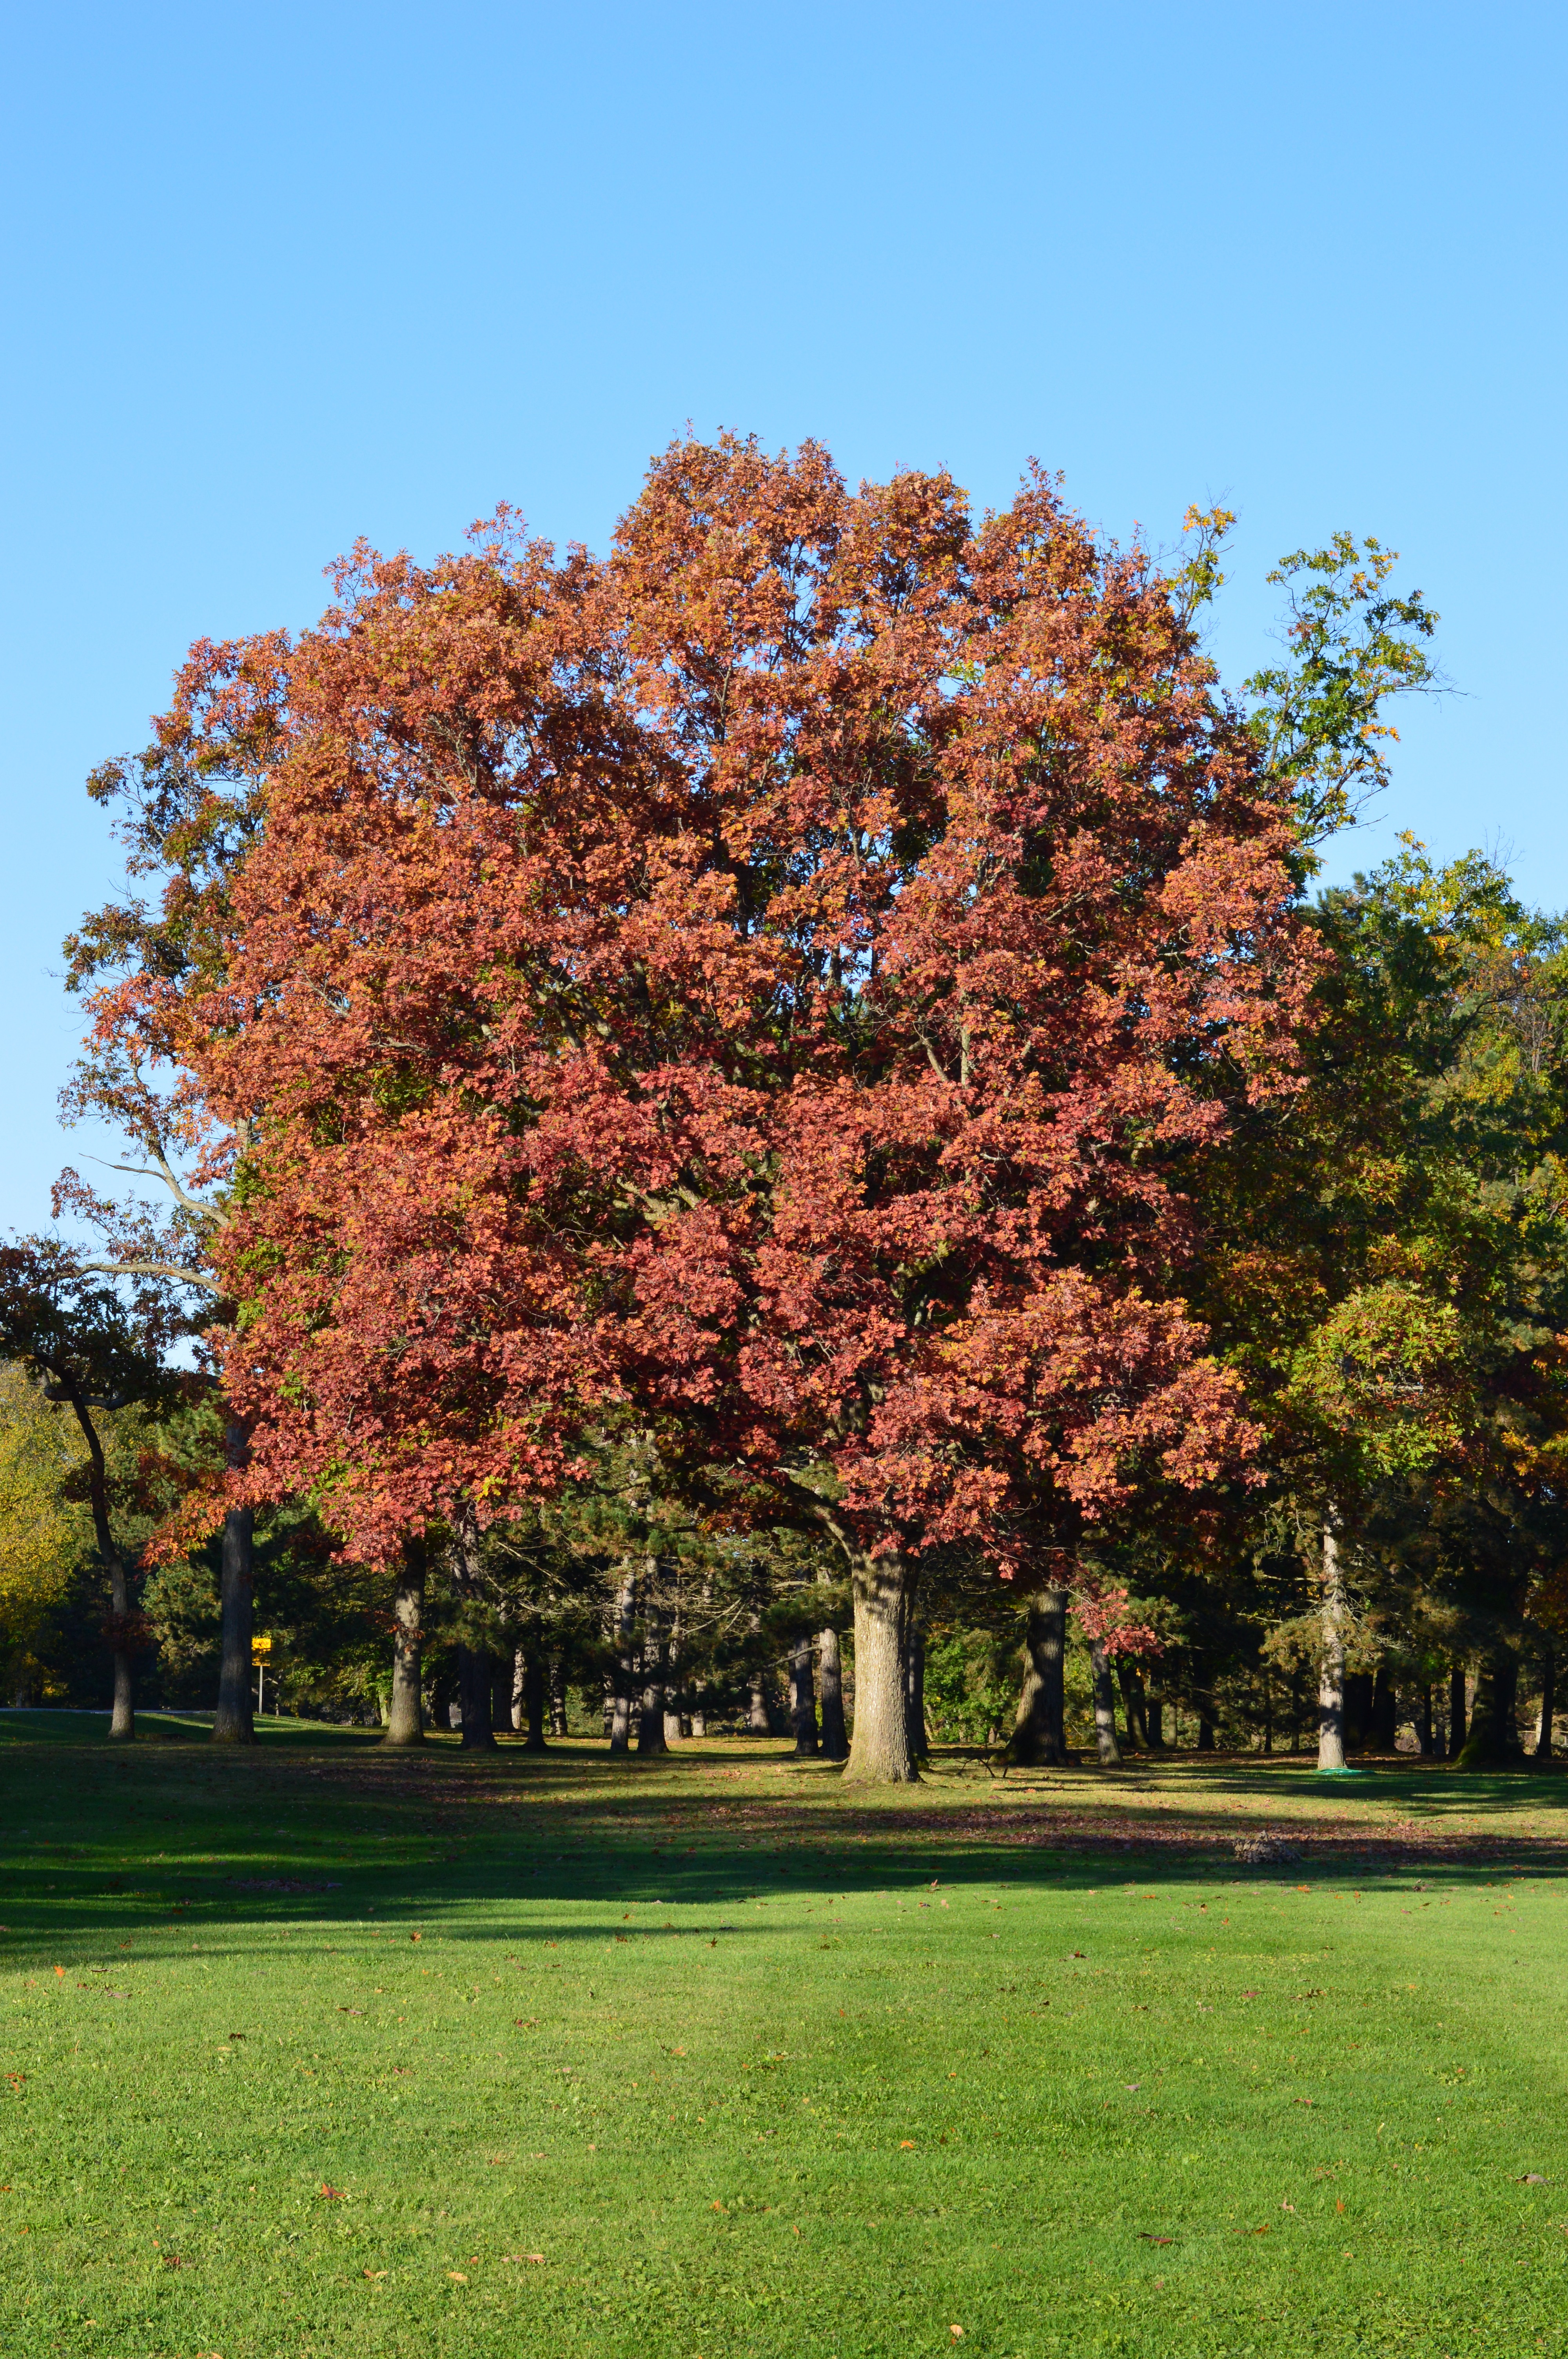
tree, nature, plant, sky, lawn, sunlight, leaf, fall, flower, orange, green, red, scenic, natural, autumn, park, scenery, botany, blue, colorful, garden, flora, season, plants, maple tree, trees, leaves, outdoors, leafy, woods, sunny, gardening, seasons, shrub, branches, bright, seasonal, landscapes, day, gardens, parks, perennials, flowering plant, woody plant, land plant, lawns